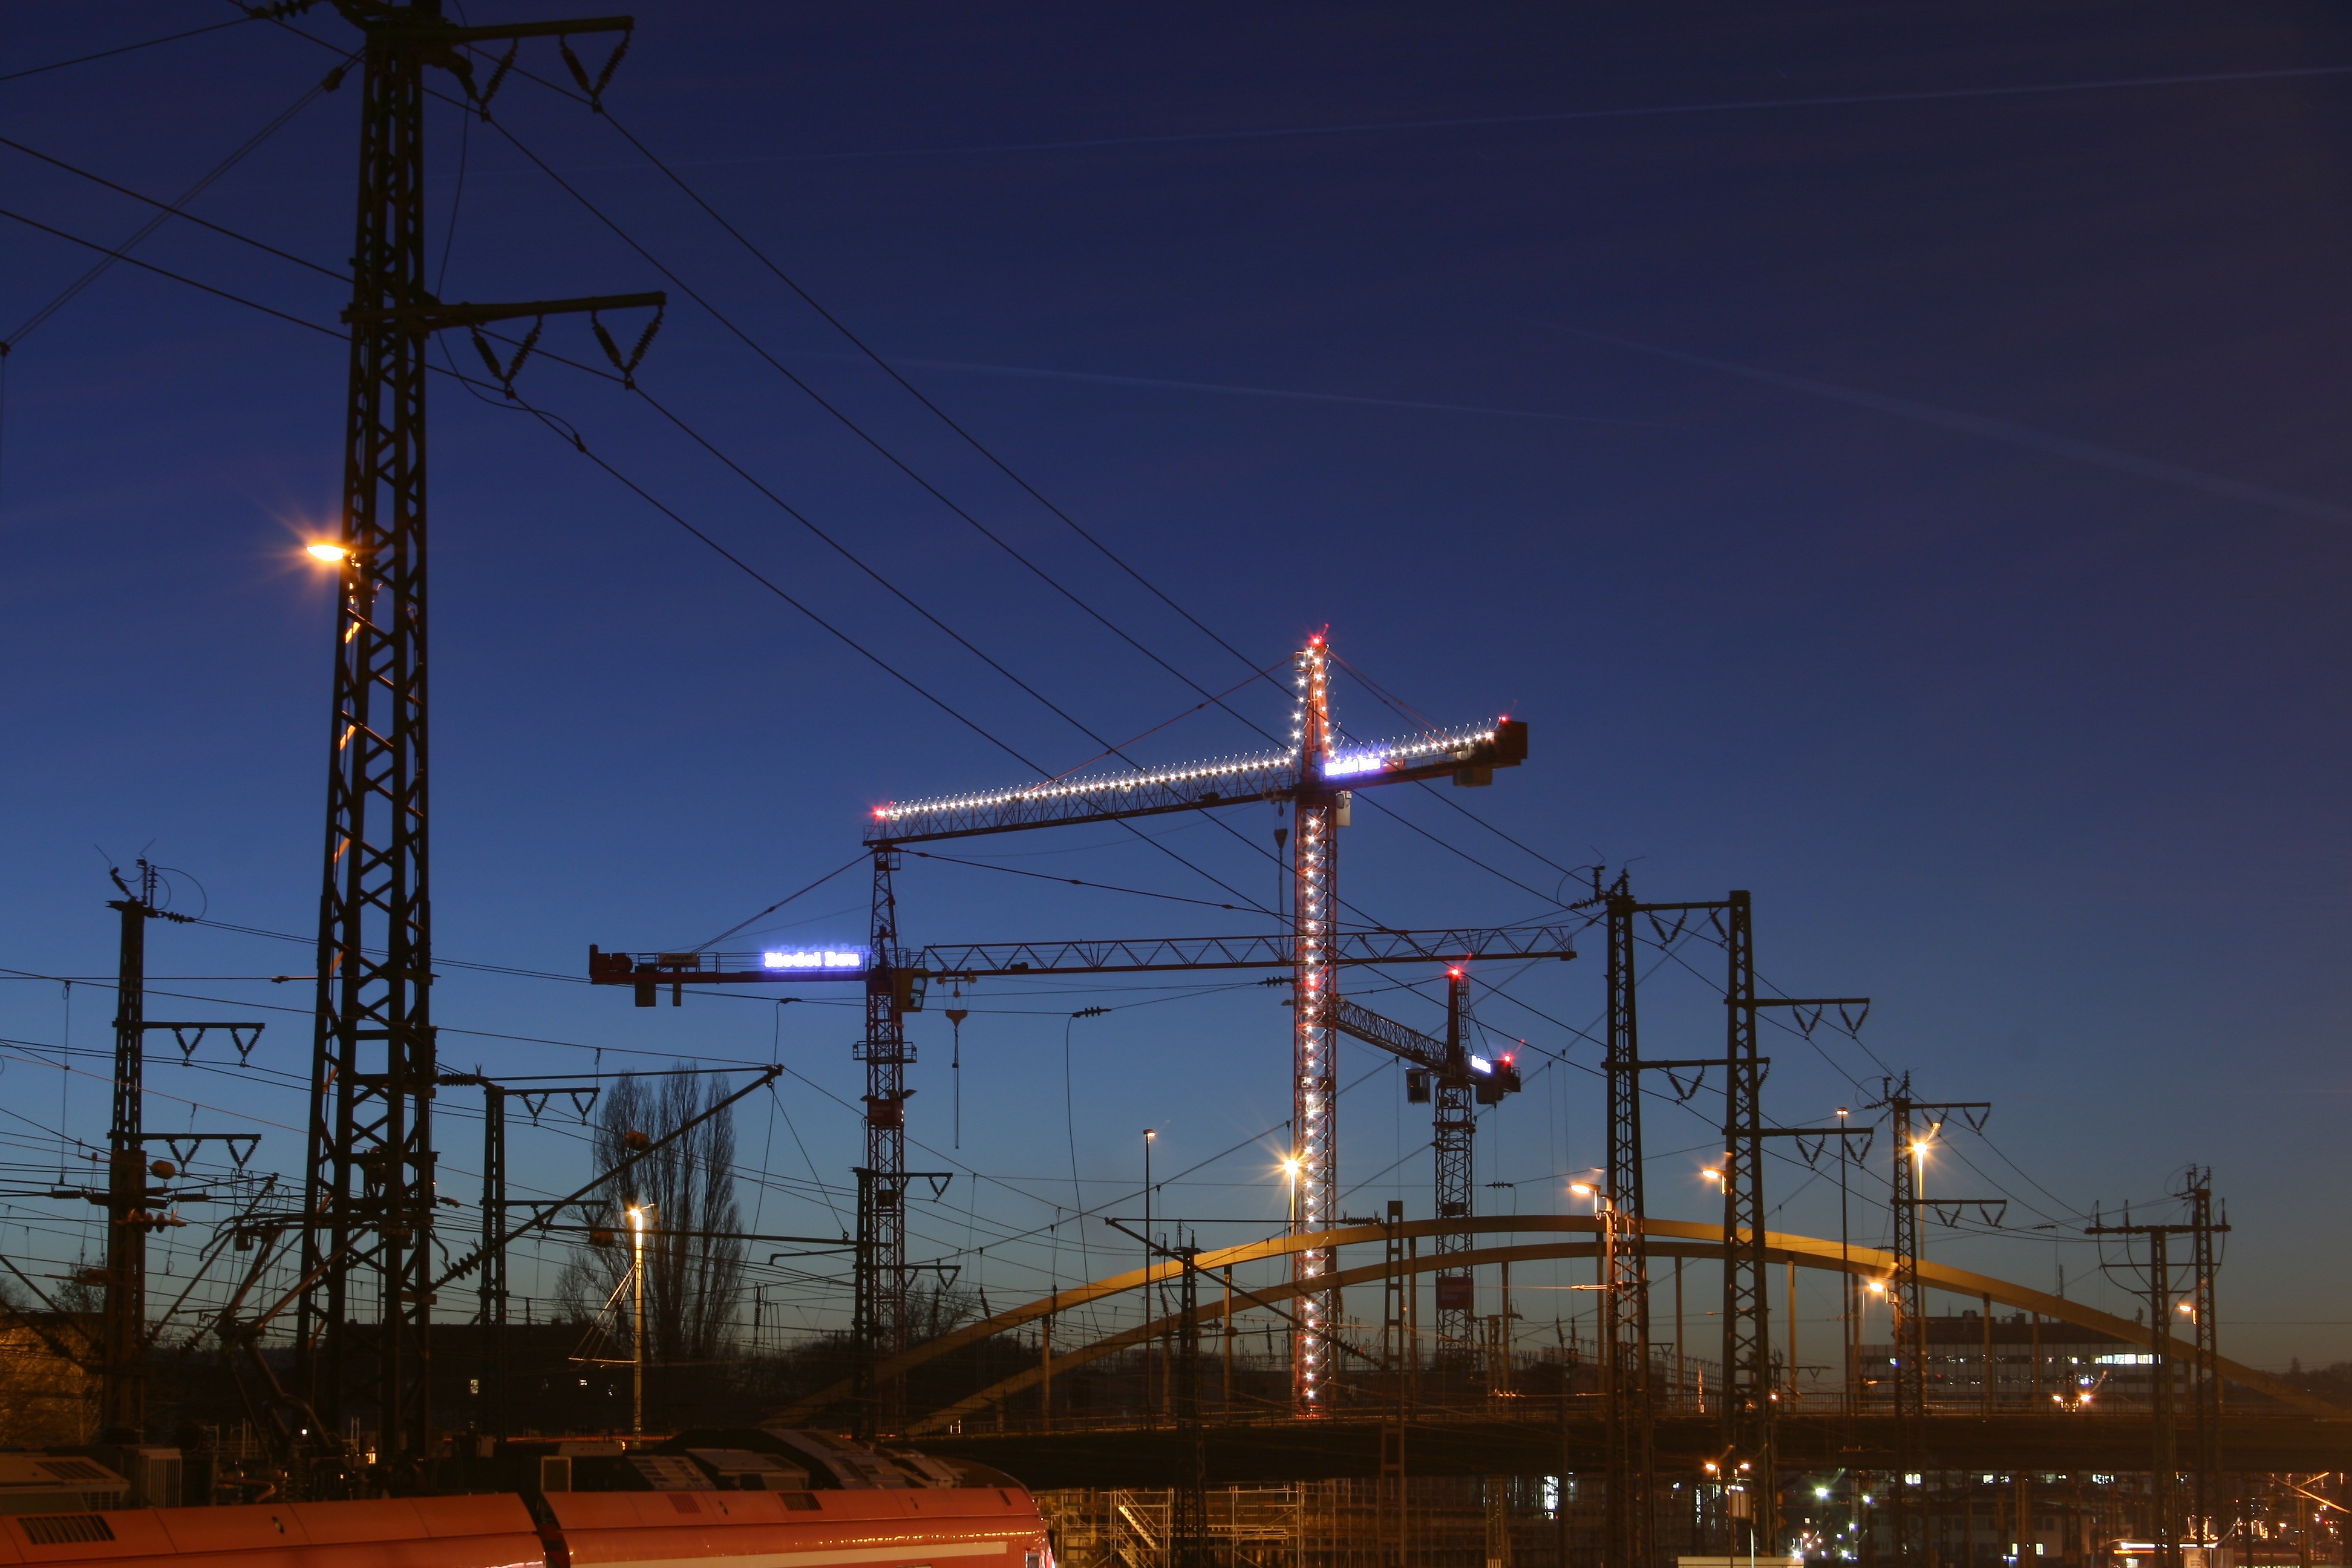
light, architecture, sky, sunset, road, traffic, night, star, highway, building, city, cityscape, dark, wire, dusk, evening, tower, mast, street light, electricity, night sky, movement, lighting, stadium, long exposure, energy, burn, at night, construction site, lights, starry sky, crane, site, mood, photo effect, city lights, leave, night photograph, baukran, long shutter, night photography, construction work, crane boom, starlight, transmission tower, lights track, shut down, overhead power line